William S. Tribell

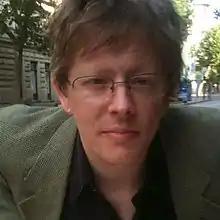
Shown circa 2010

William Stephen Tribell (born August 15, 1977) is an American poet. His work has appeared in a number of anthologies, magazines and journals and online under the pseudonyms Walton S. Tissot, and Wilbur S. Tell. Many of his poems have been recorded, spoken word and with instrumentation, most notably by John Blyth Barrymore and Gary Burbank. He appears in the found footage horror film "Dwellers" directed by Drew Fortier.